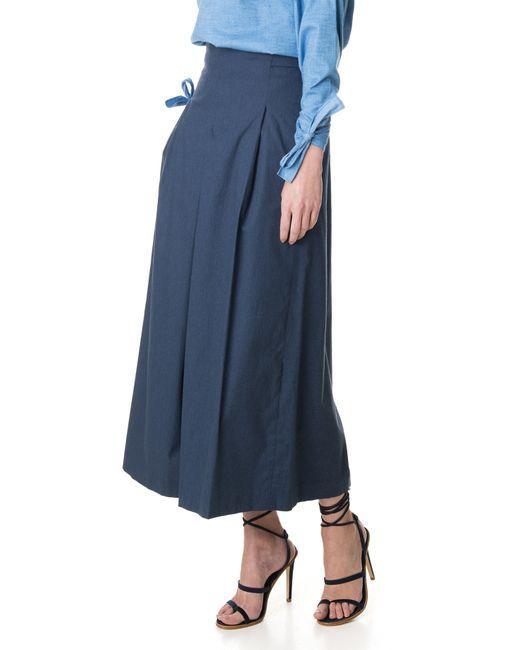
Midilange Röcke für Damen in blauer Farbe